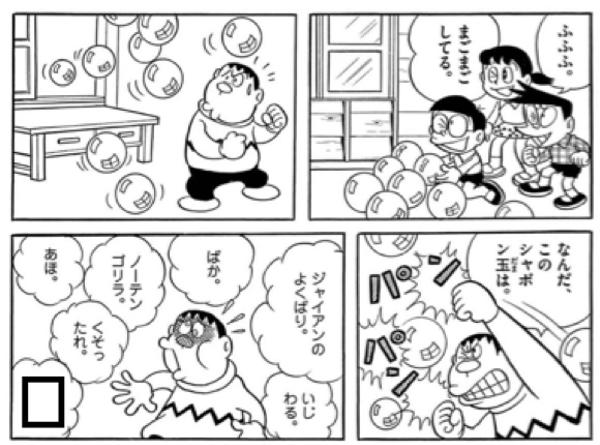
回答: ソフト&ウェット柔らかくてそして濡れている